Rebbachisaurus

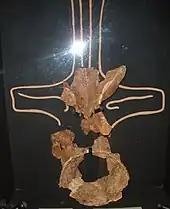
"Rebbachisaurus garasbae" vertebra

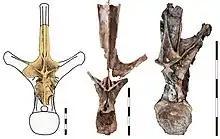
Comparison of a "Rebbachisaurus" vertebra (middle) with the vertebrae of the rebbachisaurids "Maraapunisaurus" (left) and "Histriasaurus" (right).

Between 8 October 1948 and 3 January 1952, Rene Lavocat collected the holotype of "Rebbachisaurus garasbae" (MNHN-MRS 1958), which consists of ten ribs, the right shoulder blade, eleven vertebrae, the sacrum, a humerus, and two bones probably belonging to the pelvis, in the Aoufous Formation at Gara Sbaa, Errachidia in Morocco. He named the type species "R. garasbae" during the same year but only the shoulder blade and a single vertebra from the string of eleven were initially described, very briefly and without illustrations. The fossils were left undescribed and neglected until 2015, when Jeffrey Wilson and Ronan Allain cleaned the holotype and described the remaining fossils that Lavocat never described in 1954. A second specimen, consisting of a partial vertebra measuring up to tall if complete (also found in Aoufous) has also been assigned to "R. garasbae".